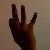
The image shows a hand gesture representing the number 9 in Indian Sign Language.